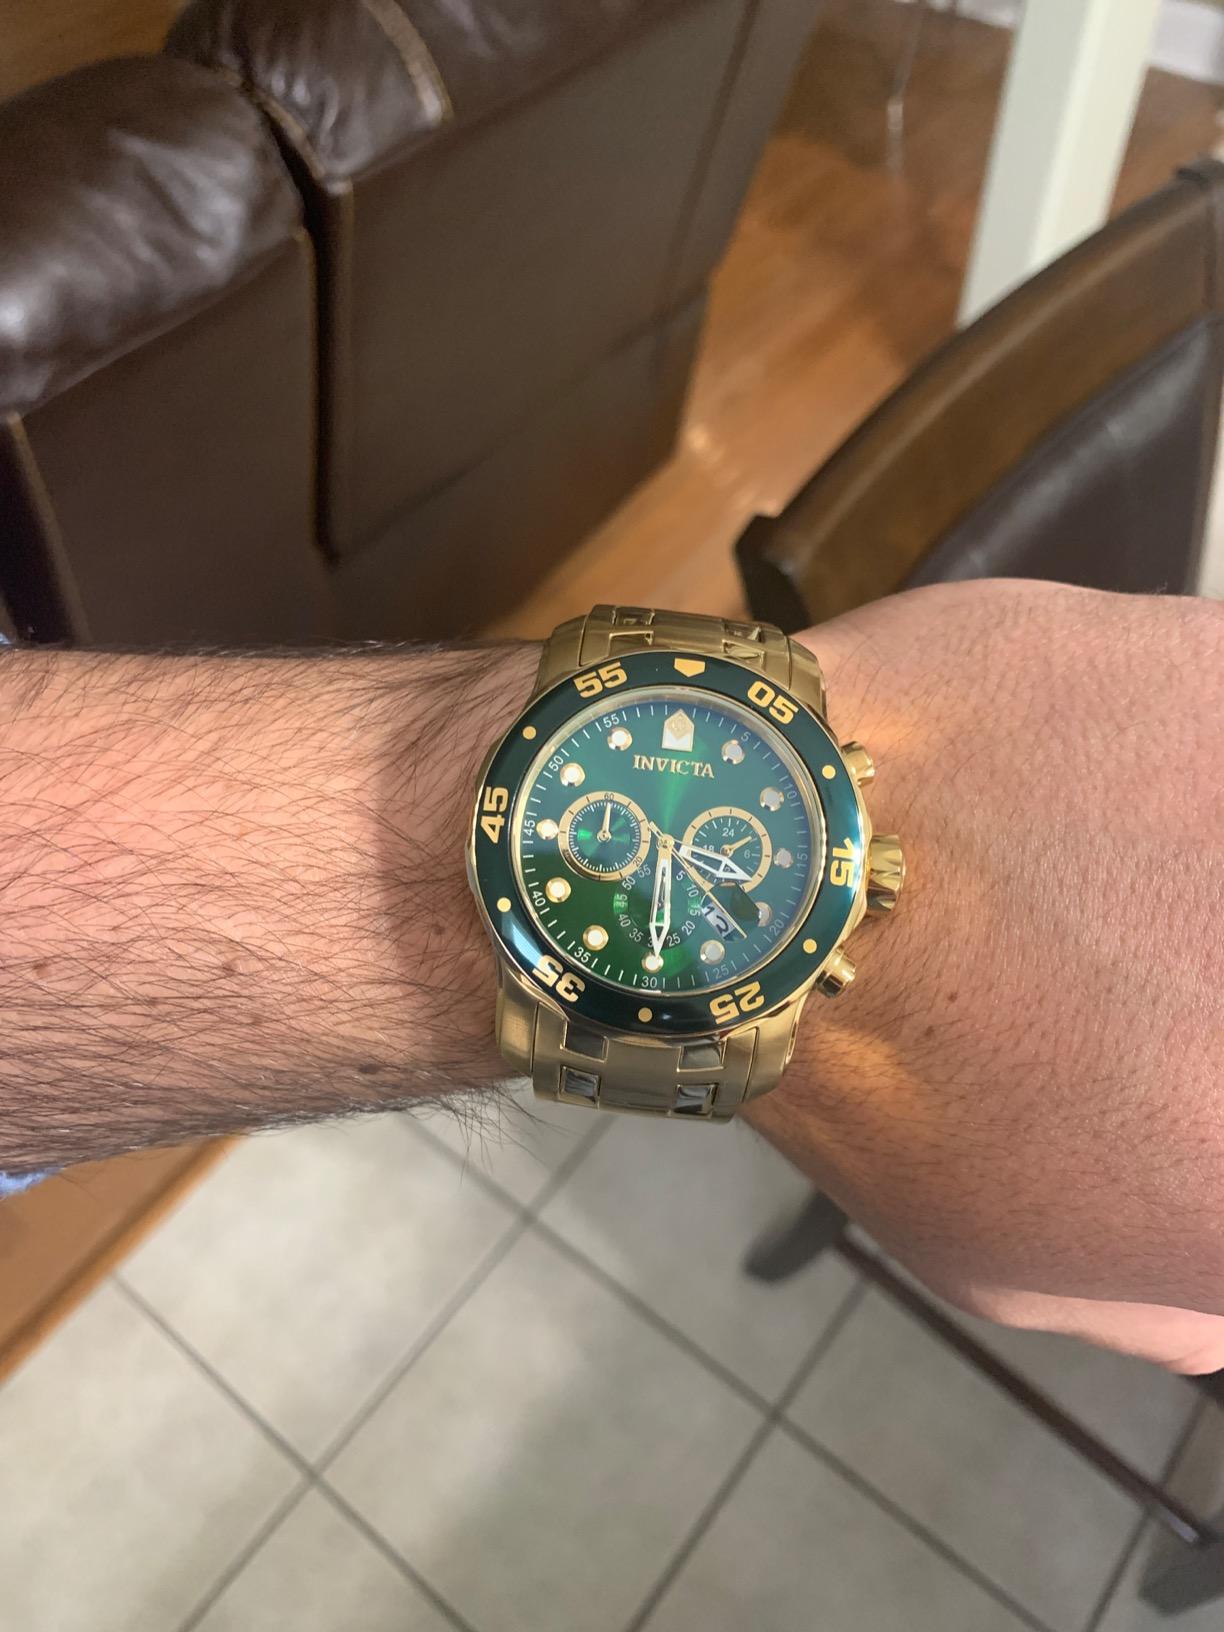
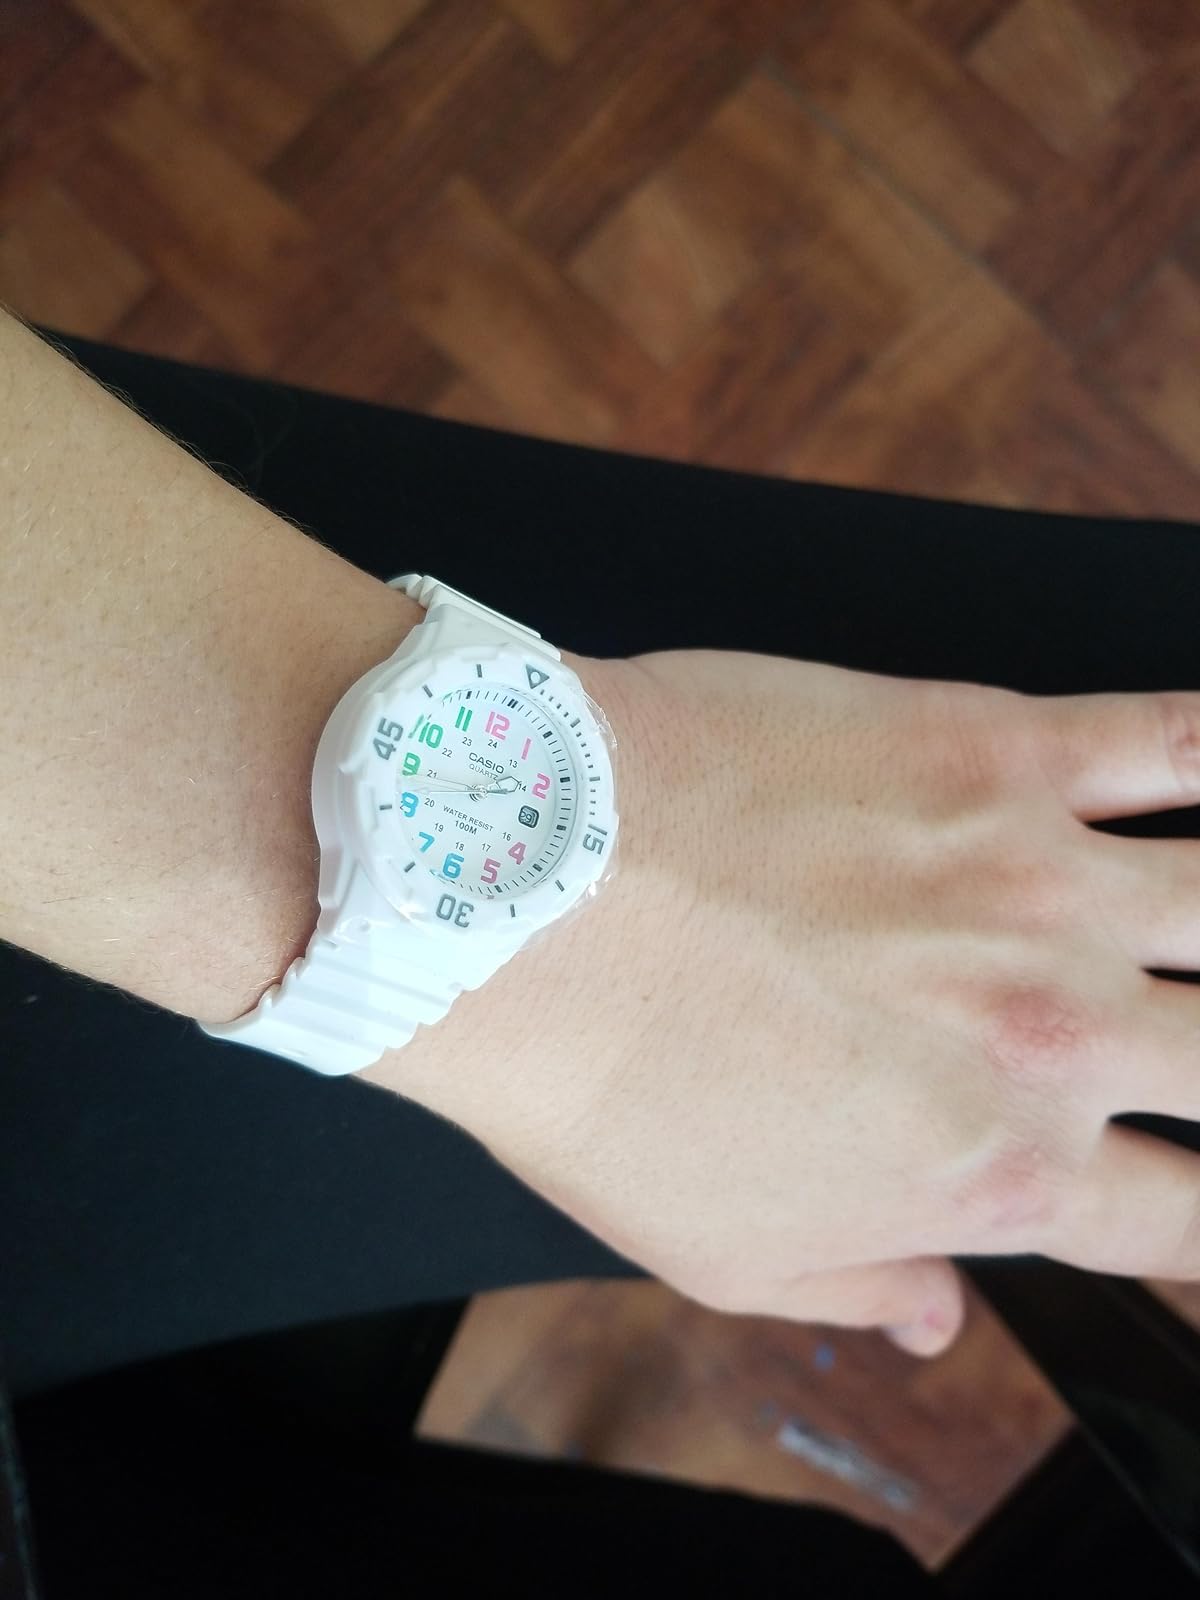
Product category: accessories_watch
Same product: no